Nidderdale Greenway

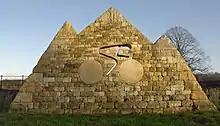
A bike sculpture at Ripley. It was built to celebrate the first Tour de Yorkshire

The former Nidd Valley Railway closed completely in 1964 and Leeds-Thirsk railway line was closed in 1969. The Nidderdale Greenway makes use of both of these former railways to provide a traffic-free walking and cycle zone that extends from Bilton (in north eastern Harrogate) to the village of Ripley, which is further north. The Greenway was first proposed in the 1990s and after land purchases, public inquiries and a lottery grant, was officially opened in May 2013. The route is very popular and is used by pedestrians, cyclists, runners and horse-riders.